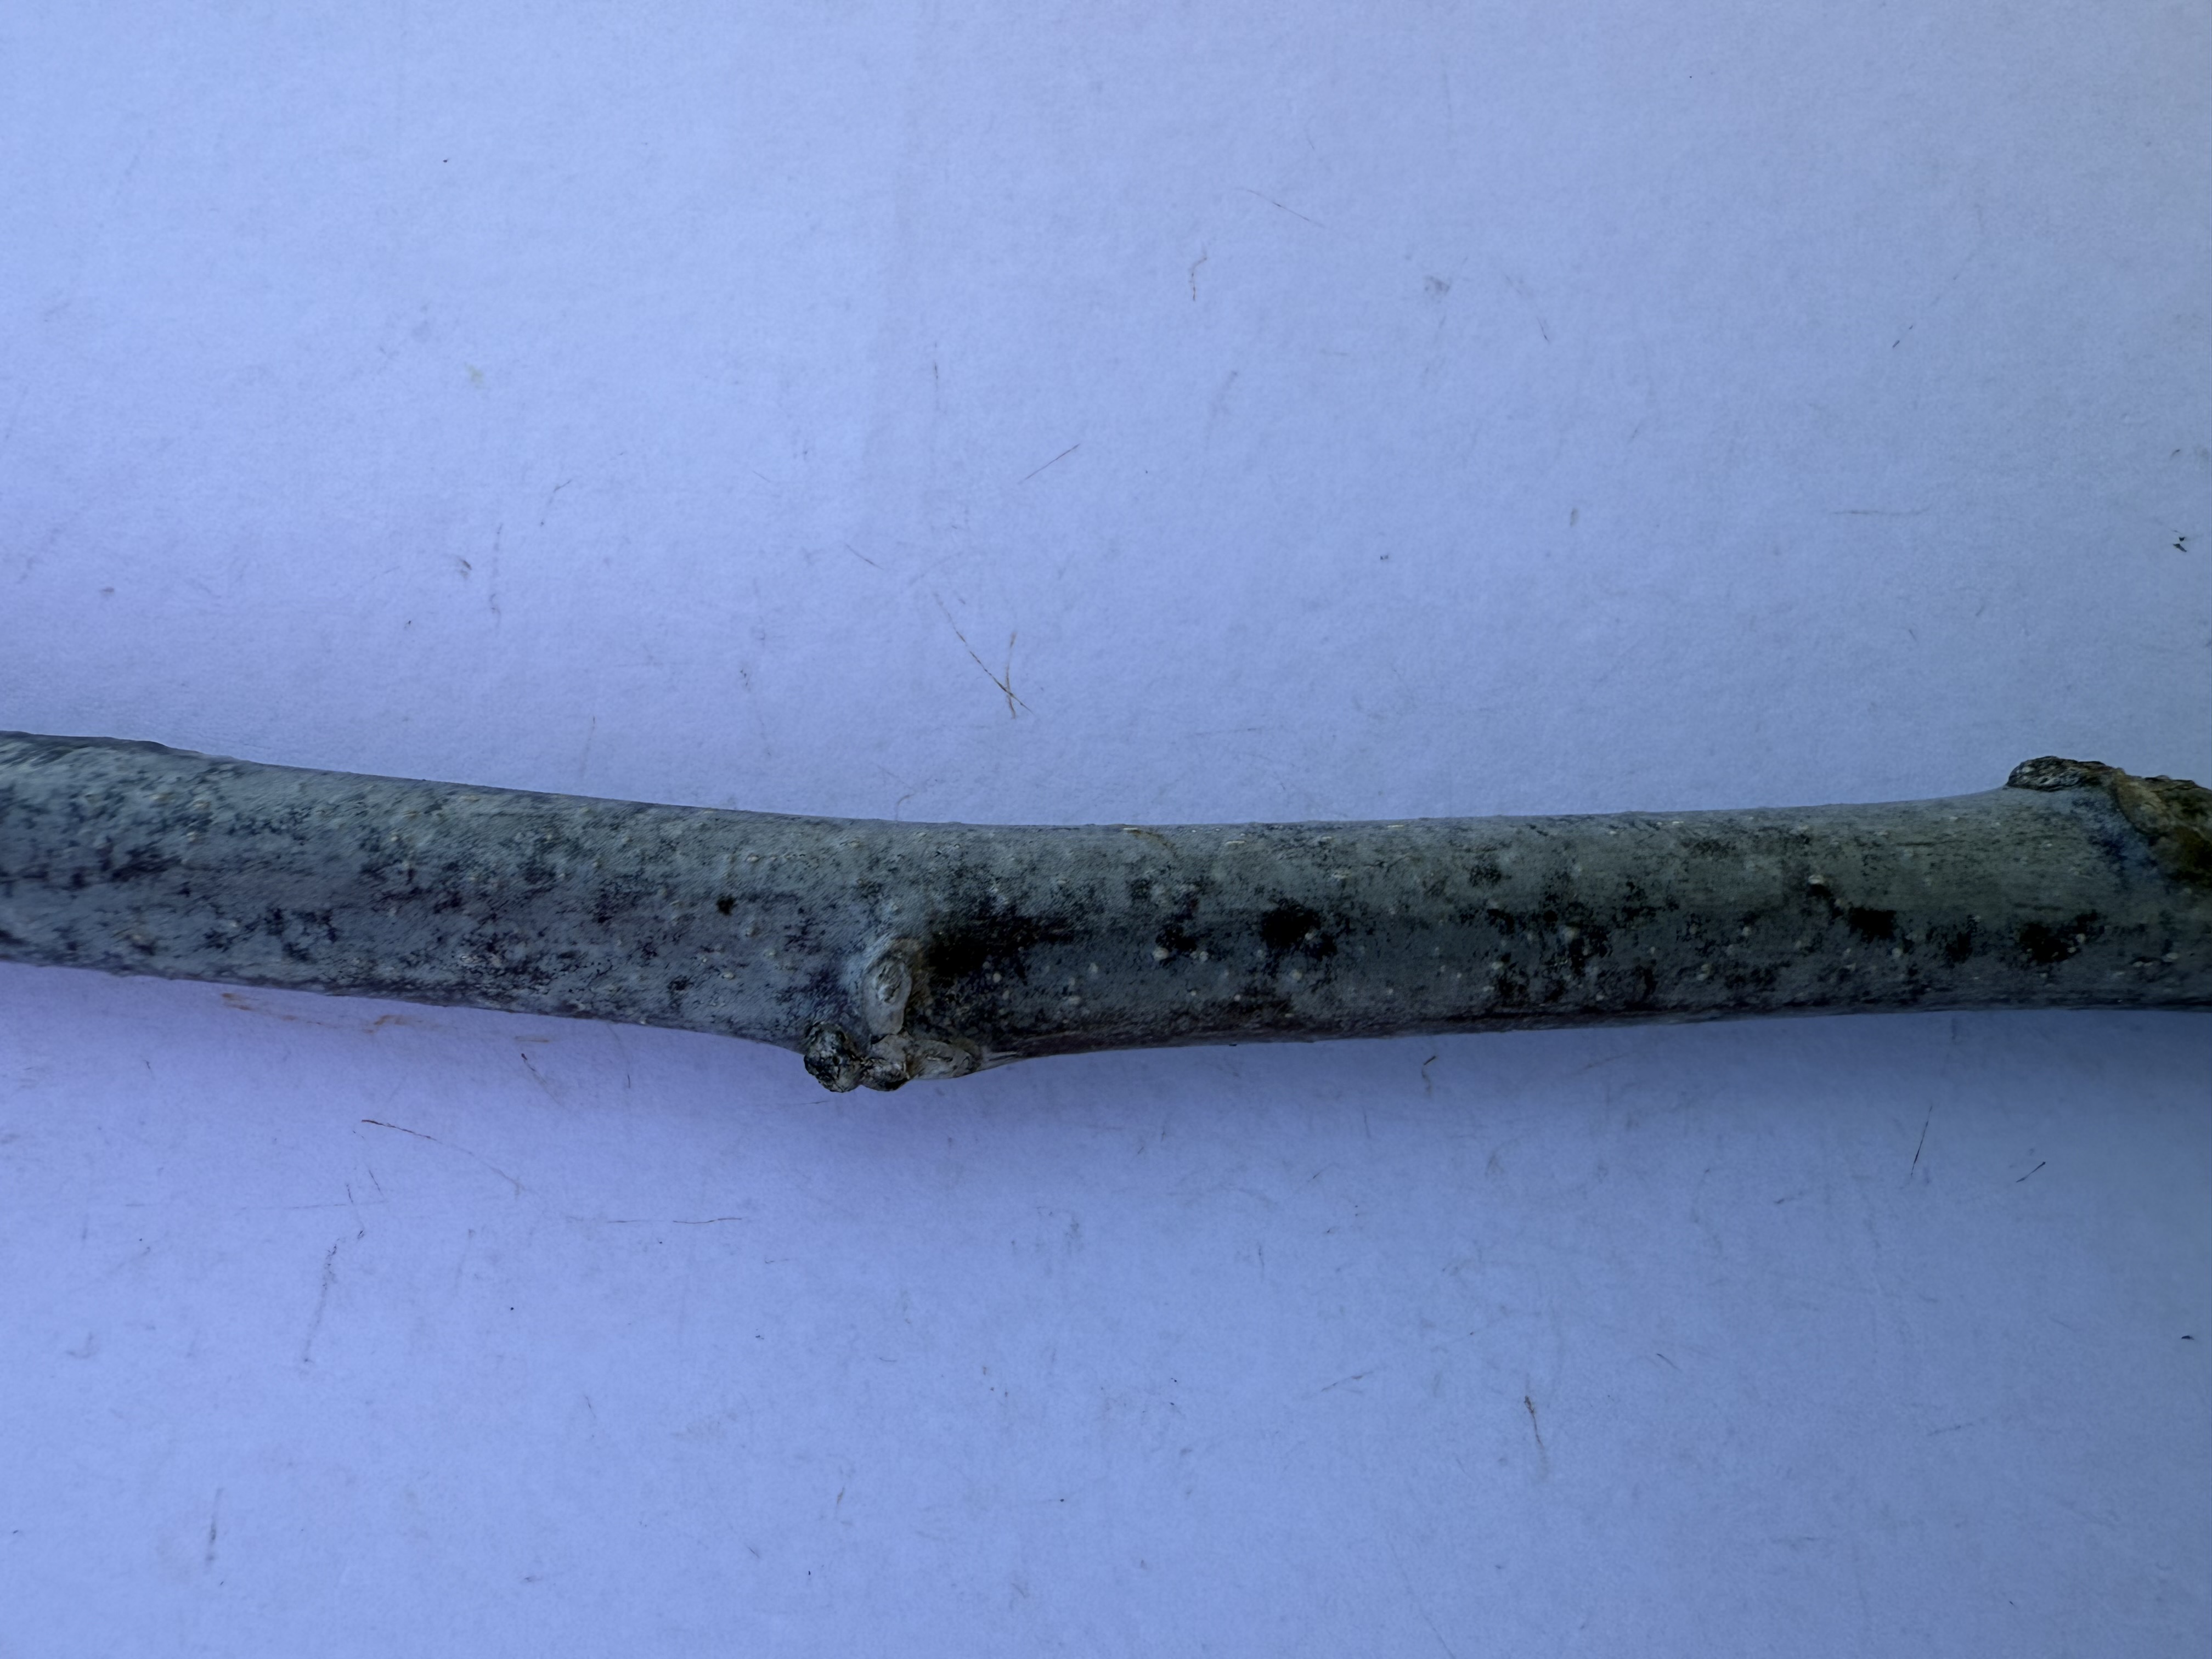
Variety: Wild Walnut